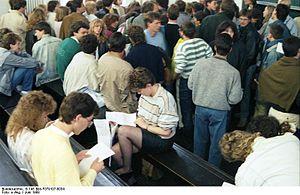
L'université de Heidelberg, située à Heidelberg, en Bade-Wurtemberg, est la plus ancienne université allemande. Elle est membre du groupe de Coïmbre et sa stratégie « Heidelberg: Realising the Potential of a Comprehensive University » a été retenue en 2007 par le programme d'initiative d'excellence allemande.